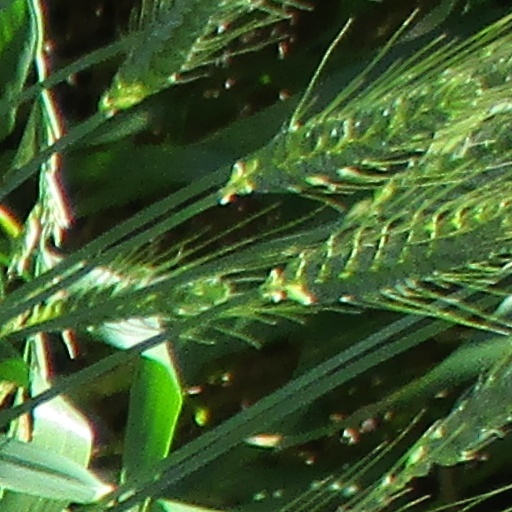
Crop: wheat